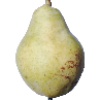
Label: Pear Williams 1